Alexandre Holroyd

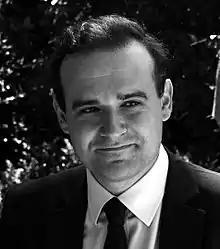
Holroyd in 2017

Alexandre Holroyd (born 17 May 1987) is a French politician who also holds British citizenship. He was elected to the National Assembly for La République En Marche! (later Renaissance) in the 2017 legislative election in the third constituency for French residents overseas, which comprises the British Isles, the Nordic states, and the Baltic states. He won in the second round against Socialist candidate Axelle Lemaire, whom he succeeded in office. He won reelection in 2022 before standing down in 2024.